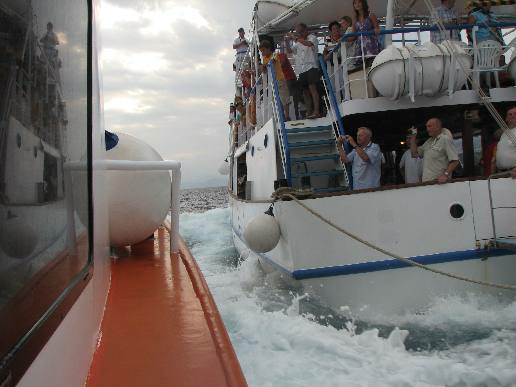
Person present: No